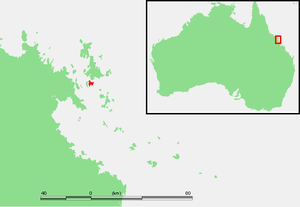
L'île Hamilton est la plus grande île habitée des Îles Whitsunday dans le Queensland en Australie. Comme la plupart des îles de l'archipel, elle a été formée lorsque le niveau de la mer a monté dans cette région de collines situées à proximité de la côte est du Queensland, en Australie. L'île est une destination touristique populaire et a été filmée pour la promotion du « meilleur travail au monde ».